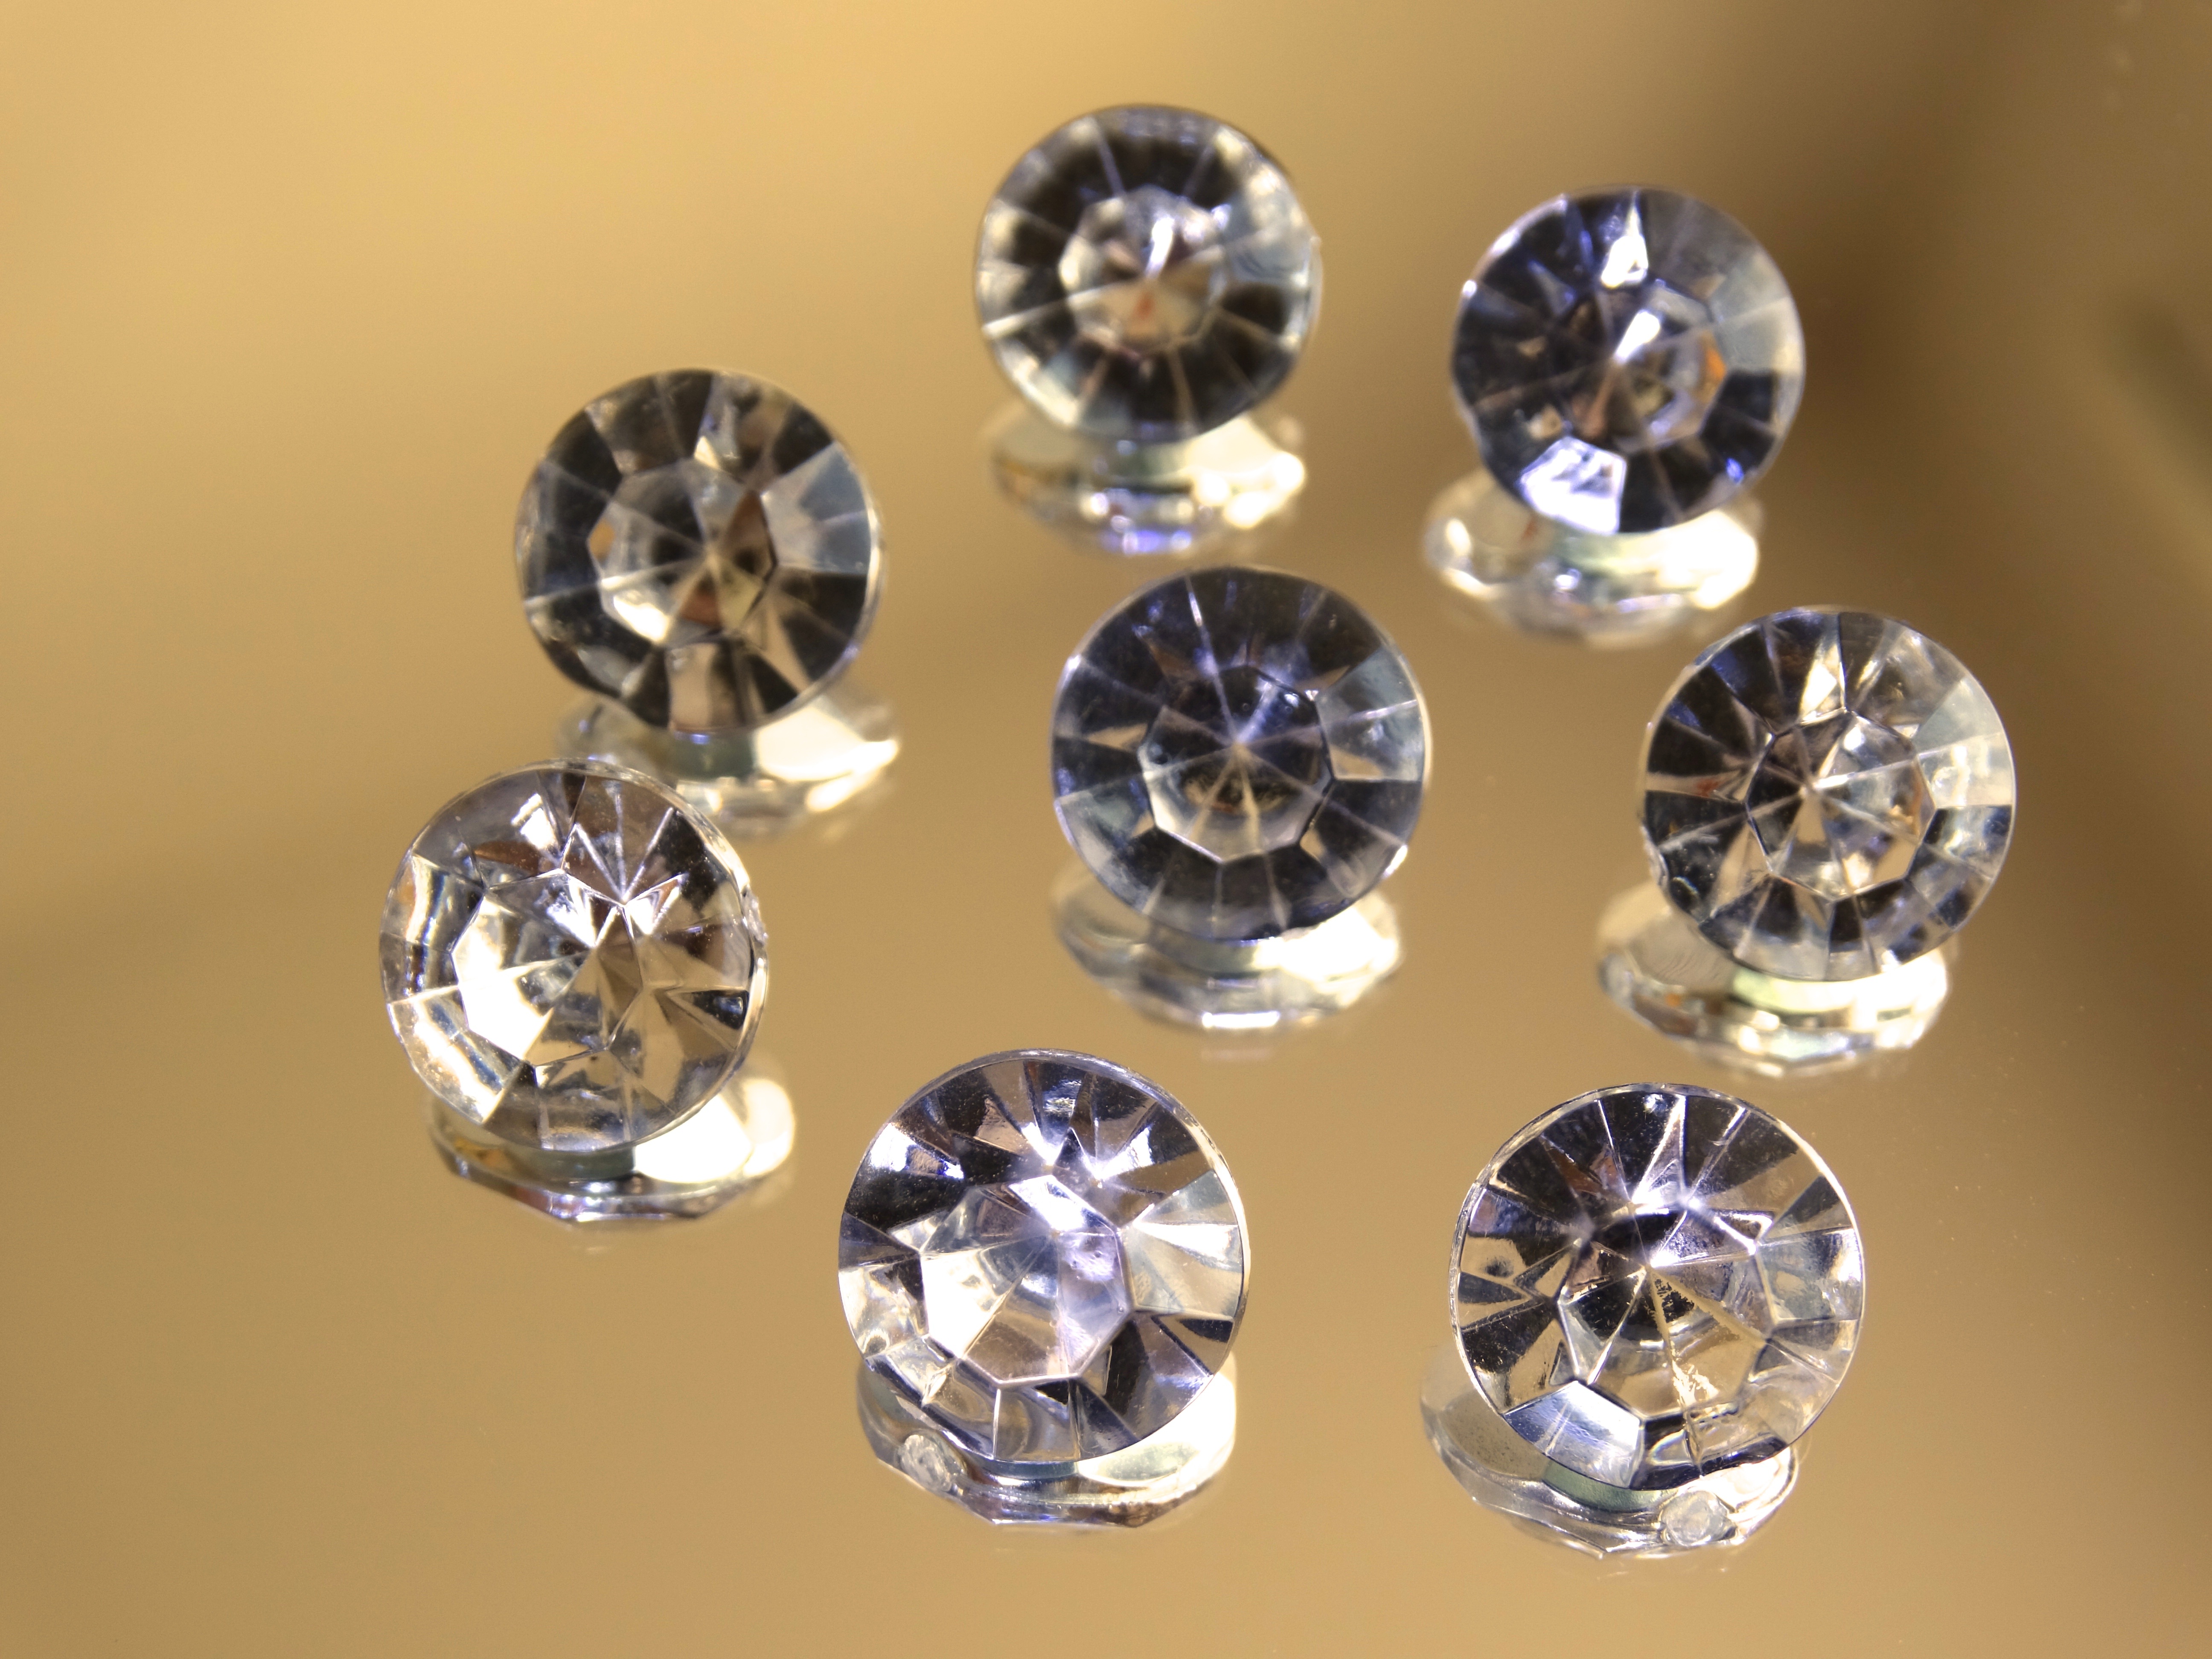
jewellery, earrings, crystal, diamond, gloss, mirroring, noble, gemstone, imitation, fashion accessory, body jewelry, plastic jewelry